Evidence and efficacy of homeopathy

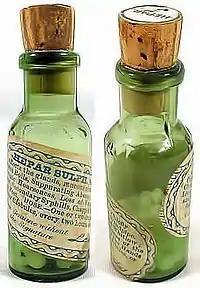
Old bottle of "Hepar sulph" made from calcium sulfide

No individual homeopathic preparation has been unambiguously shown by research to be different from placebo. The methodological quality of the primary research was generally low, with such problems as weaknesses in study design and reporting, small sample size, and selection bias. Since better quality trials have become available, the evidence for efficacy of homeopathy preparations has diminished; the highest-quality trials indicate that the preparations themselves exert no intrinsic effect. A review conducted in 2010 of all the pertinent studies of "best evidence" produced by the Cochrane Collaboration concluded that "the most reliable evidence – that produced by Cochrane reviews – fails to demonstrate that homeopathic medicines have effects beyond placebo."